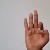
The image shows a hand gesture representing the letter 'F' in Indian Sign Language.